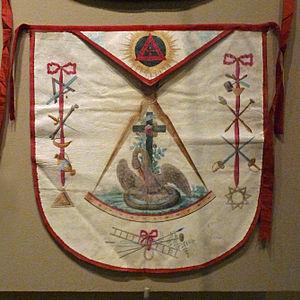
Franc-maçonnerie à Strasbourg